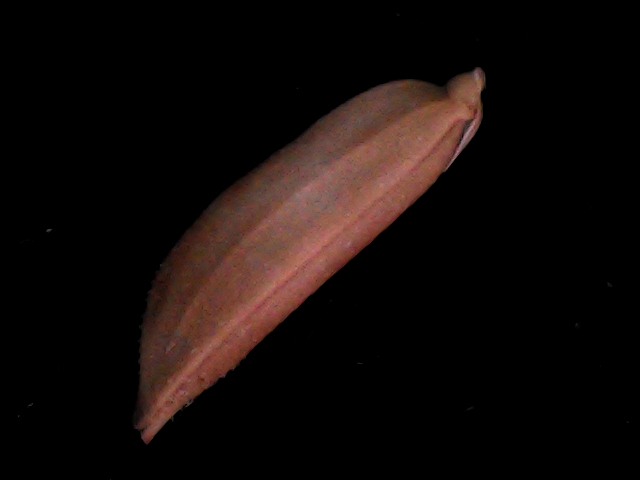
Rice variety: BD70